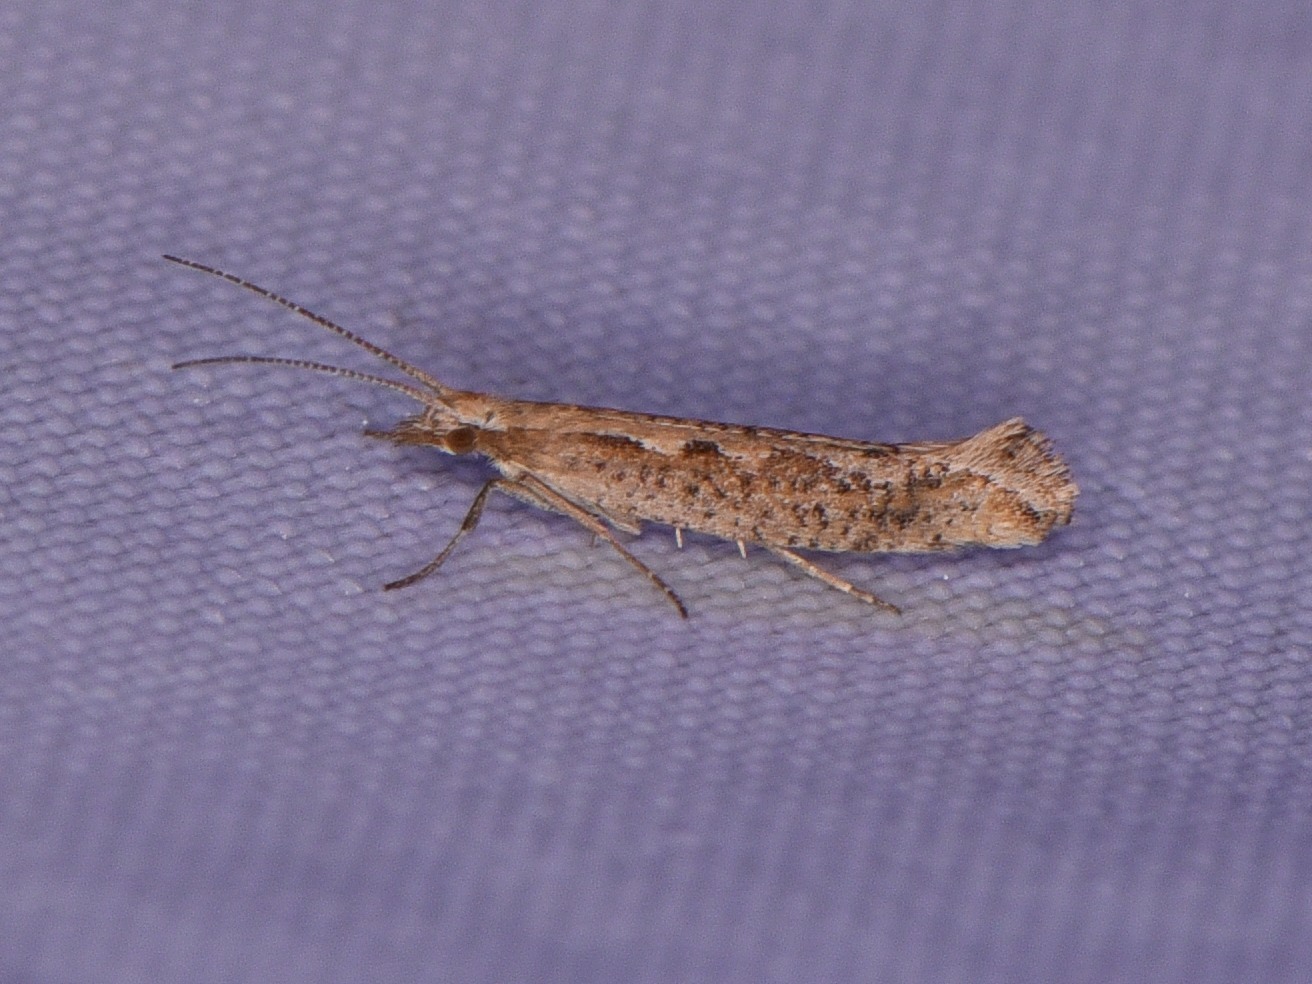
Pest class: diamondback_moth